Butler's Rangers

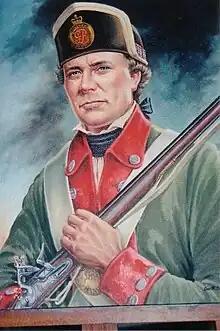
A likeness of Sgt. Jacob Dittrick, in Butler's Rangers uniform, by Canadian artist, Garth Dittrick

Butler's Rangers primarily used both the Long-Land and Short-Land forms of the Brown Bess musket. A mix of other firearms may have been used but would have created a supply issue due to calibre variations.